John McCririck

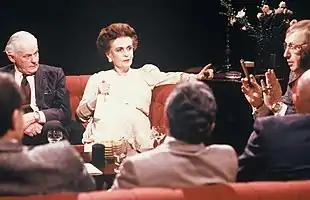
McCririck (far right), with trademark cigar, on Channel 4's "After Dark" on 9 April 1988

In 1988, on the evening after the Grand National, he made an extended appearance on the "After Dark" topical discussion programme on Channel 4, alongside Barney Curley and the Duchess of Argyll, in an episode entitled "Horse Racing, Sport Of Kings?"